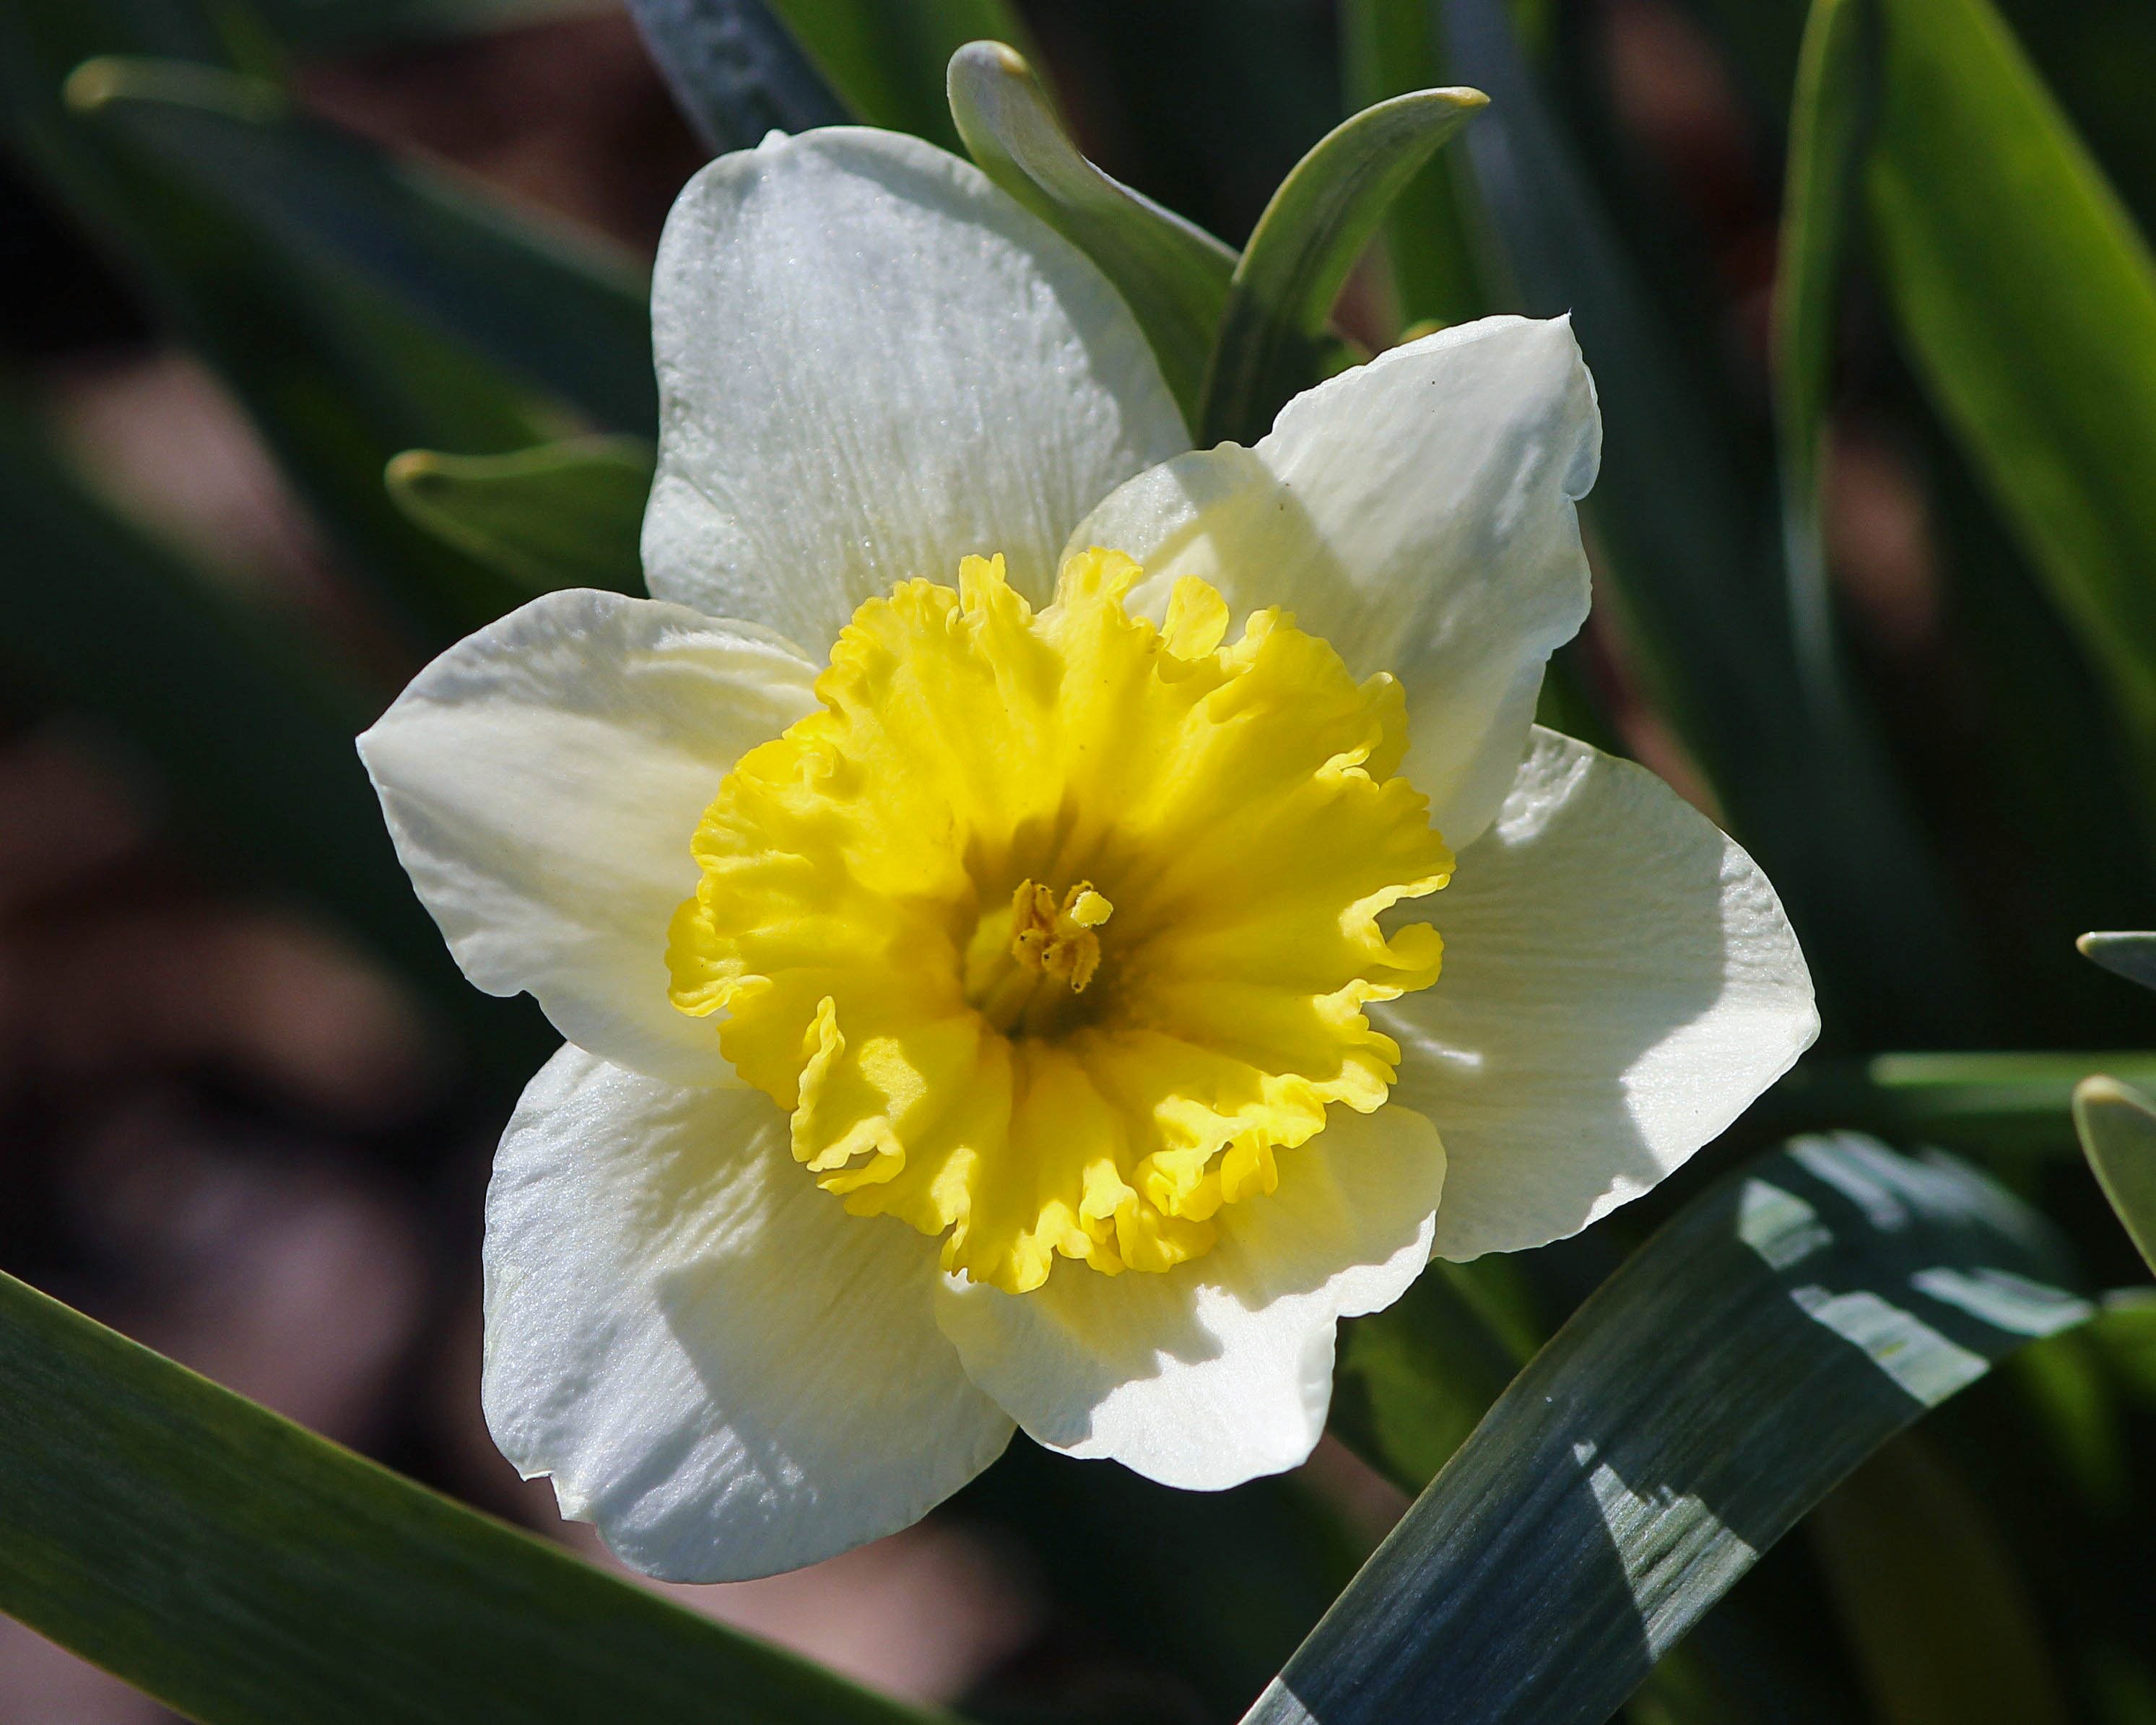
blossom, plant, white, flower, floral, botany, blooming, yellow, daffodil, flora, gardening, narcissus, macro photography, flowering plant, bulb flower, land plant, jonquil